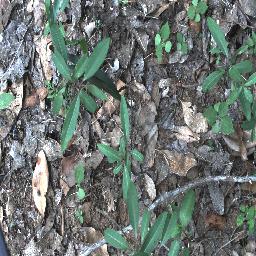
Label: rubber_vine